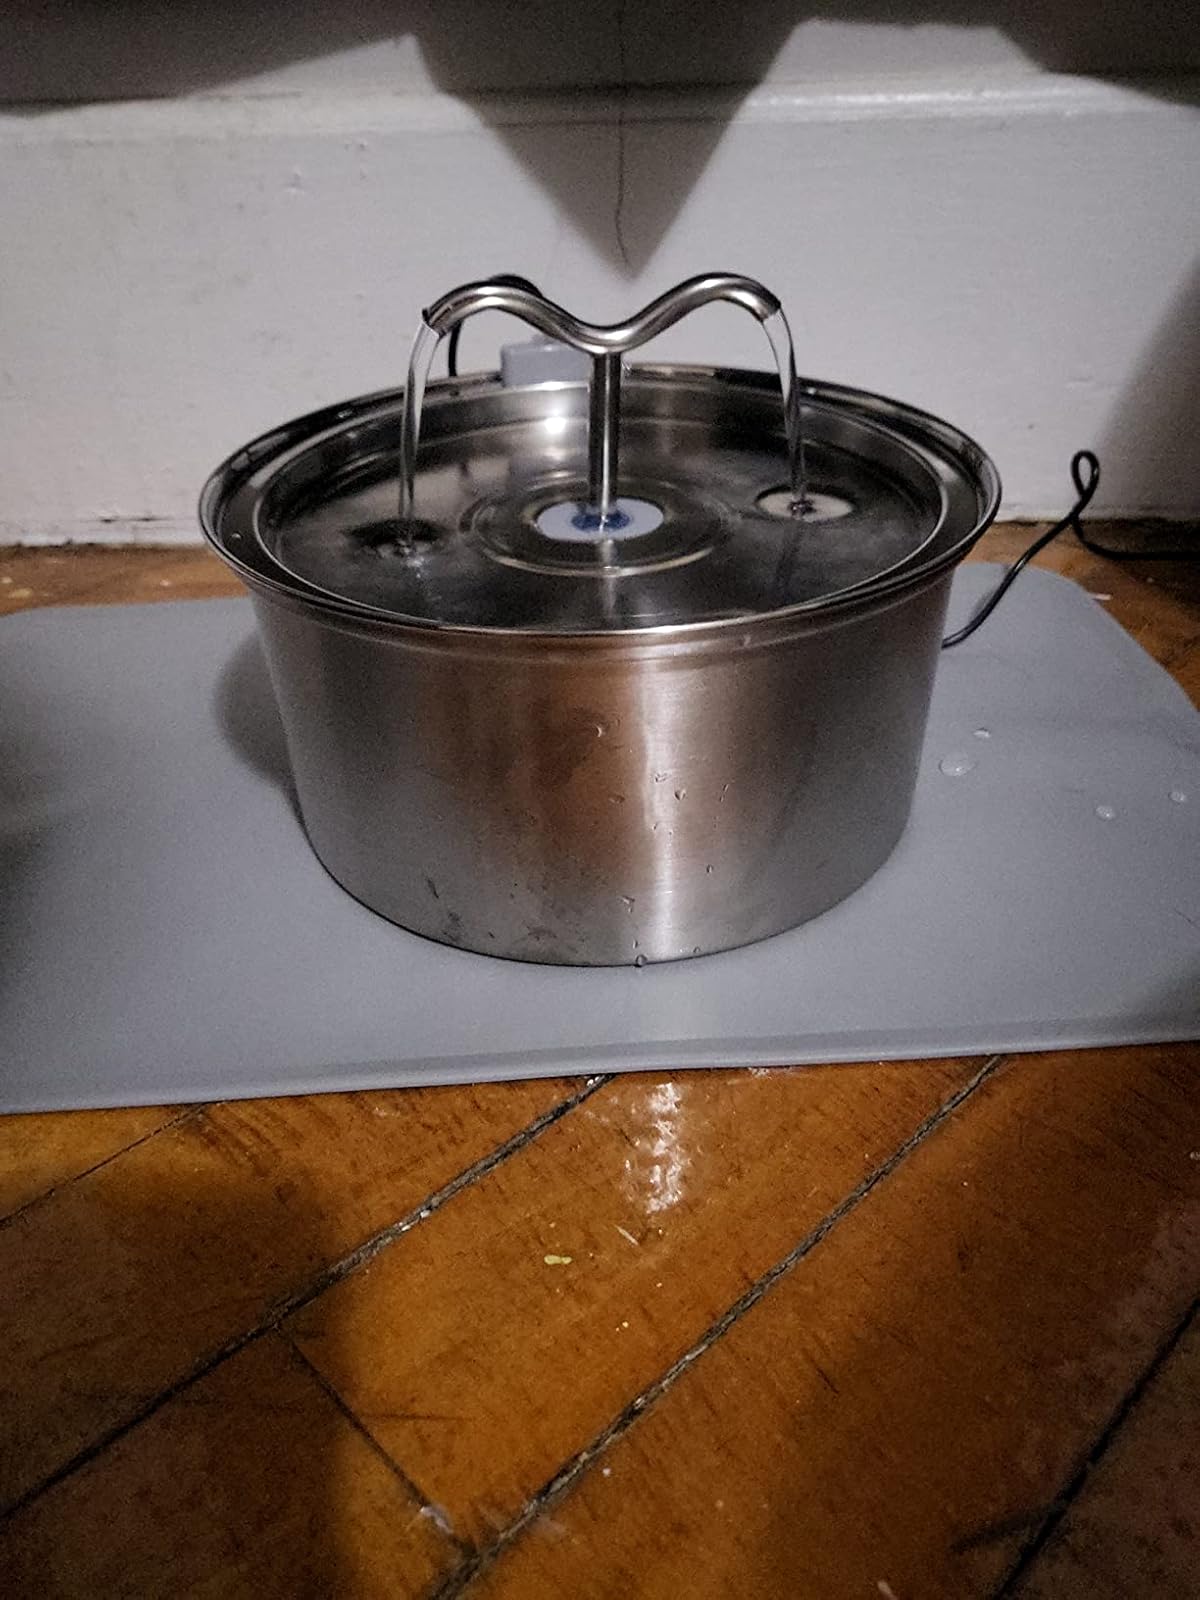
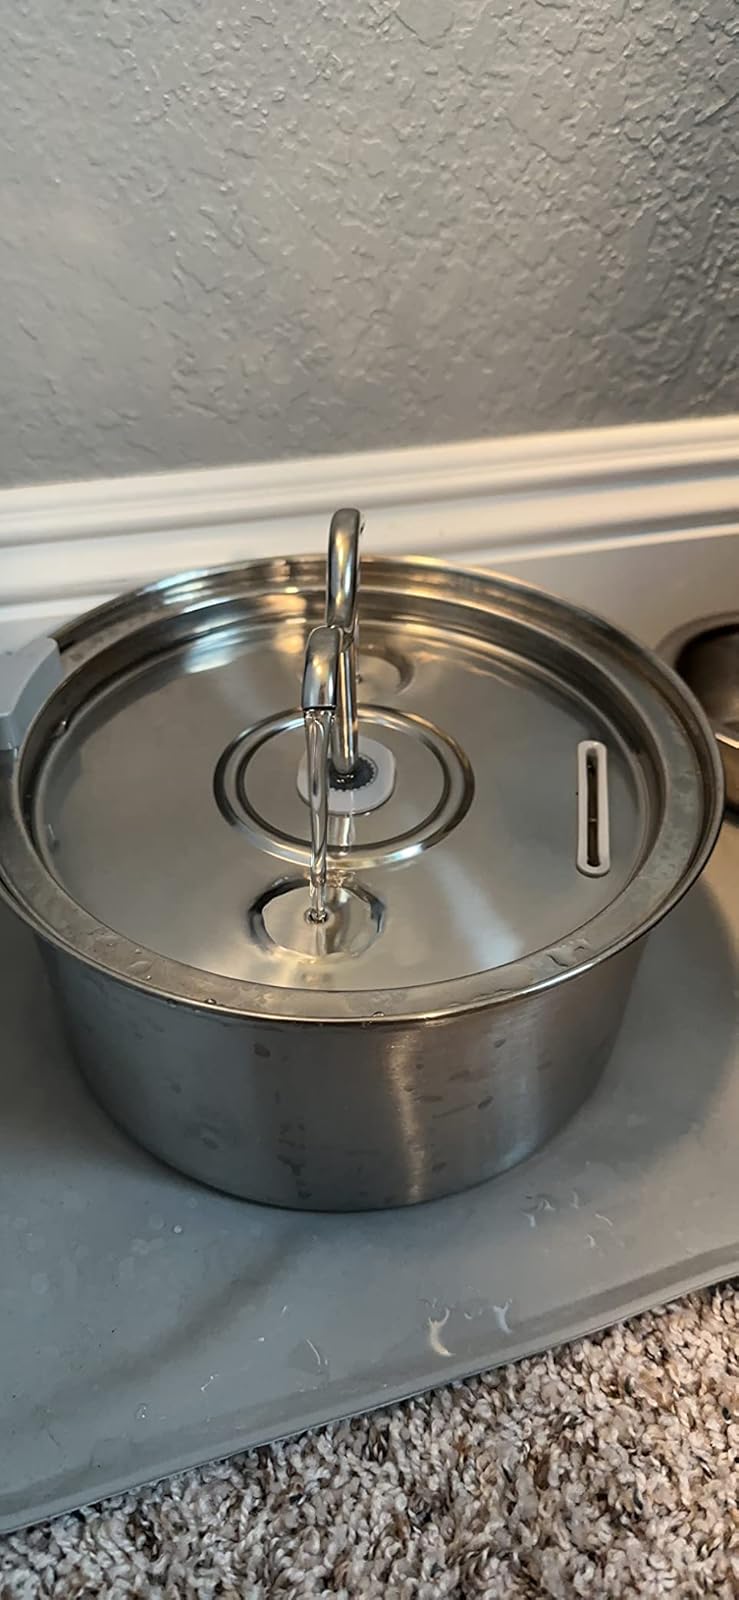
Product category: items_bowl
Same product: yes